History of Warsaw

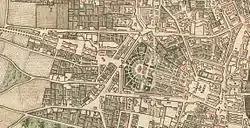
The Saxon Axis in about 1781.

This time marked a new and characteristic stage in the development of Warsaw. It turned into an early-capitalistic principal city. The growth of political activity, development of progressive ideas, political and economic changesall this exercised an impact on the formation of the city whose architecture began to reflect the contemporary aspirations and trends. Factories developed, the number of workers increased, the class of merchants, industrialists and financiers expanded. At the same time there was a large-scale migration of peasants to Warsaw. In 1792, Warsaw had 115,000 inhabitants as compared with 24,000 in 1754. These changes brought about the development of the building trade. Noblemen put up new residences, and the middle class built houses that showed a marked social differentiation. The residences of the representatives of the wealthiest stratumthe big merchants and bankersmatched those of the magnates. A new type of city dwellings developed, catering to the needs and tastes of the bourgeoisie. The artistic medium for all these buildings was that of antiquity, which, although its different social origin was not analyzed at the time, expressed the progressive ideas of the Enlightenment.